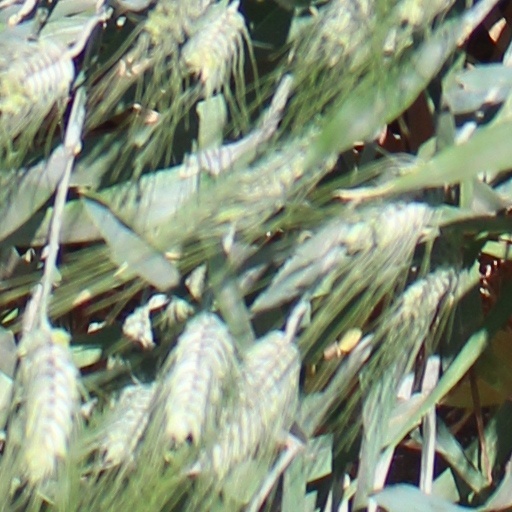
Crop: wheat